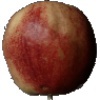
Label: Apple Red 3